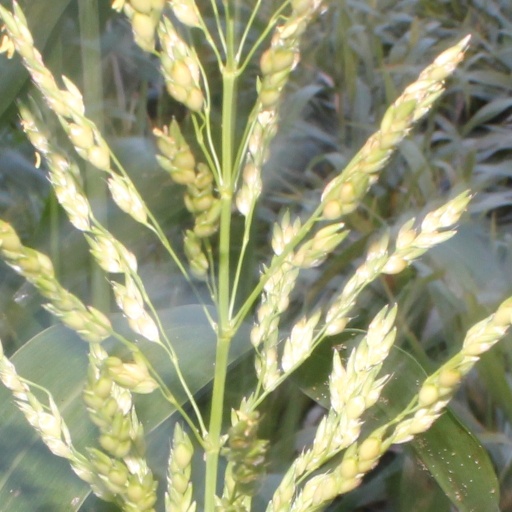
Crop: sorghum